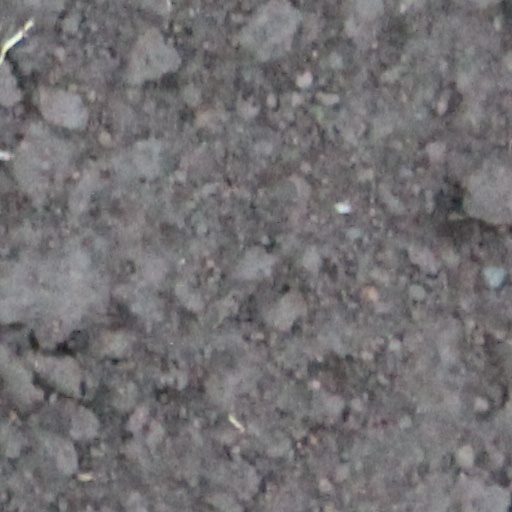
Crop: wheat